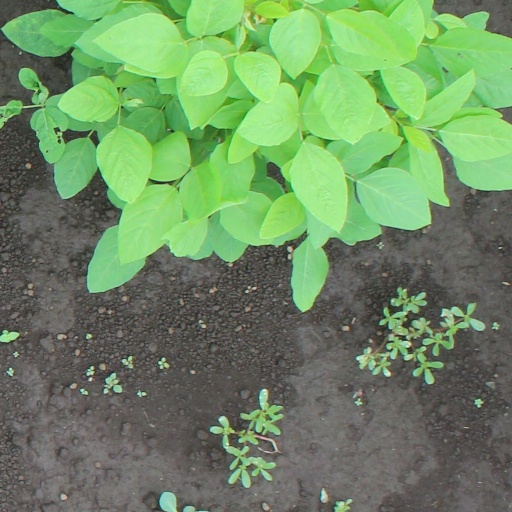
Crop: soybean